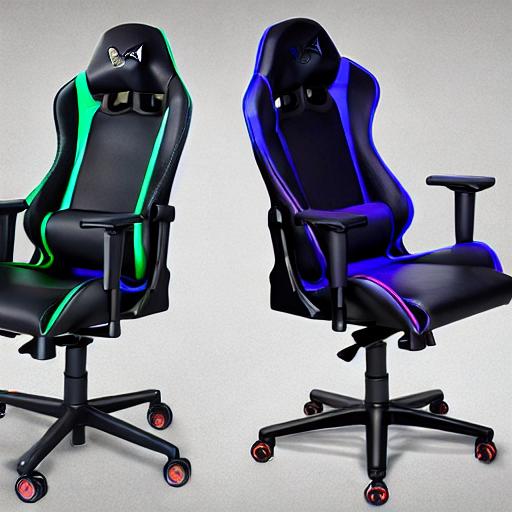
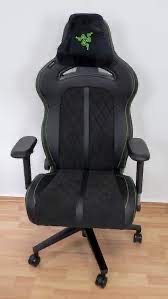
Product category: items_chair
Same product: no